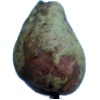
Label: Pear Stone 1